2021 Hong Kong cabinet reshuffle

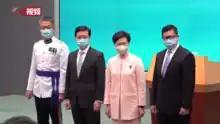
Press conference after the reshuffle

Chief Executive Carrie Lam conducted the second reshuffle of her term from 24 to 25 June 2021. Matthew Cheung was replaced as Chief Secretary by John Lee, the Secretary for Security and a former police officer. The 2021 reshuffle was the first reshuffle to take place after the imposition of the National Security Law.